Names and titles of God in the New Testament

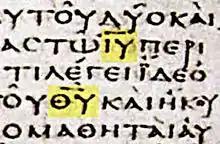
"Nomina sacra" ( for Ίησοῦ, Jesus, and for Θεοῦ, God) in John 1:35–37 in the 4th-century Codex Vaticanus

"Nomina sacra", representations of religiously important words in a way that sets them off from the rest of the text, are a characteristic of manuscripts of the New Testament. "There are good reasons to think that these abbreviations were not concerned with saving space but functioned as a textual way to show Christian reverence and devotion to Christ alongside of God".